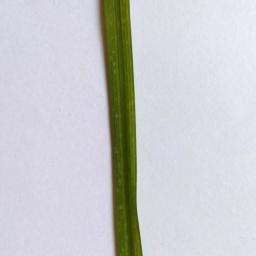
Label: Rice___Healthy